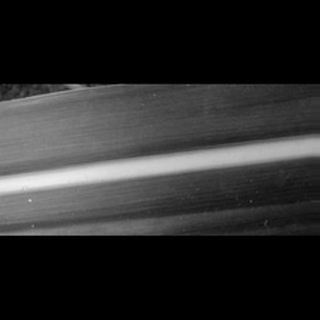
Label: healthy_sugarcane